Red Auerbach

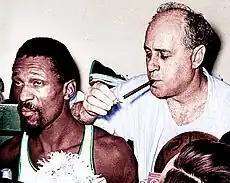
Bill Russell next to head coach Red Auerbach after winning the 1966 NBA Finals.

On the day of the 1956 NBA draft, Auerbach acquired Bill Russell, a defensive rebounding center, via a draft-day trade with the rival St. Louis Hawks. Auerbach also selected forward Tom Heinsohn and guard K.C. Jones, two future Hall of Famers. Emphasizing team play rather than individual performances, and stressing that defense was more important than offense, Auerbach drilled his players to play tough defense and force opposing turnovers for easy fast-break points. Forward Tom “Satch” Sanders recalled, "defense and conditioning were the best parts of those teams".